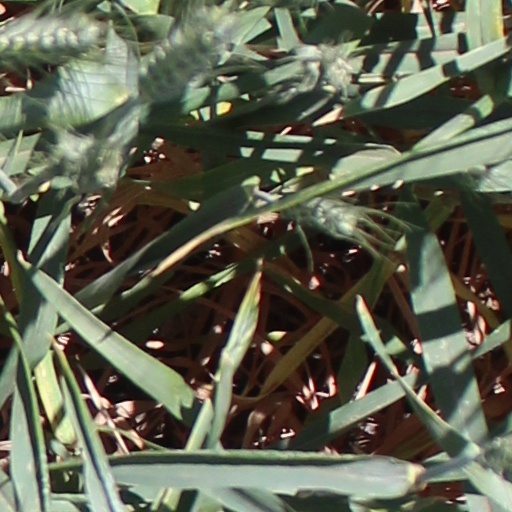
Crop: wheat